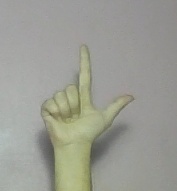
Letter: laam